European Monetary Agreement

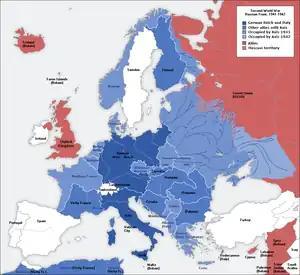
Europe during the Second World War: 1941-1942

Prior to the European Monetary Agreement, the European Payments Union was the agreement in place. This was an organisation which was bilateral in nature, and enabled trade between the European countries through an automatic credit system. The credit system within the framework of the European Payments Union was imposed to make transfers and recognition of credit between countries automatic. There was trade discrimination which still occurred with these features of the European Payments Union, and this resulted in the increased stagnation of intra-European trade. The EMA was implemented following this to boost the trade and economic growth of the member states. This was done in order to rebuild the individual economies within Europe, so that the overall European economy could recover from this situation which had been created by the prior agreements and organisations. One difference that was noticed in the EMA compared with the European Payments Union was greater coordination of individual exchange rates held by each country for monthly settlements. This was instead of using a single exchange rate to cover all countries for settlements. Additionally, the EMA was a multilateral system and allowed a smaller amount of interim finance, a form of short-term borrowing, to be taken between countries in comparison to the European Payments Union. The loan granting as well as the multilateral settlements imposed by the EMA were not automatic or mandatory, which was a new aspect compared to prior organisations. These changes were implemented to achieve currency convertibility and the overarching aim of the EMA.